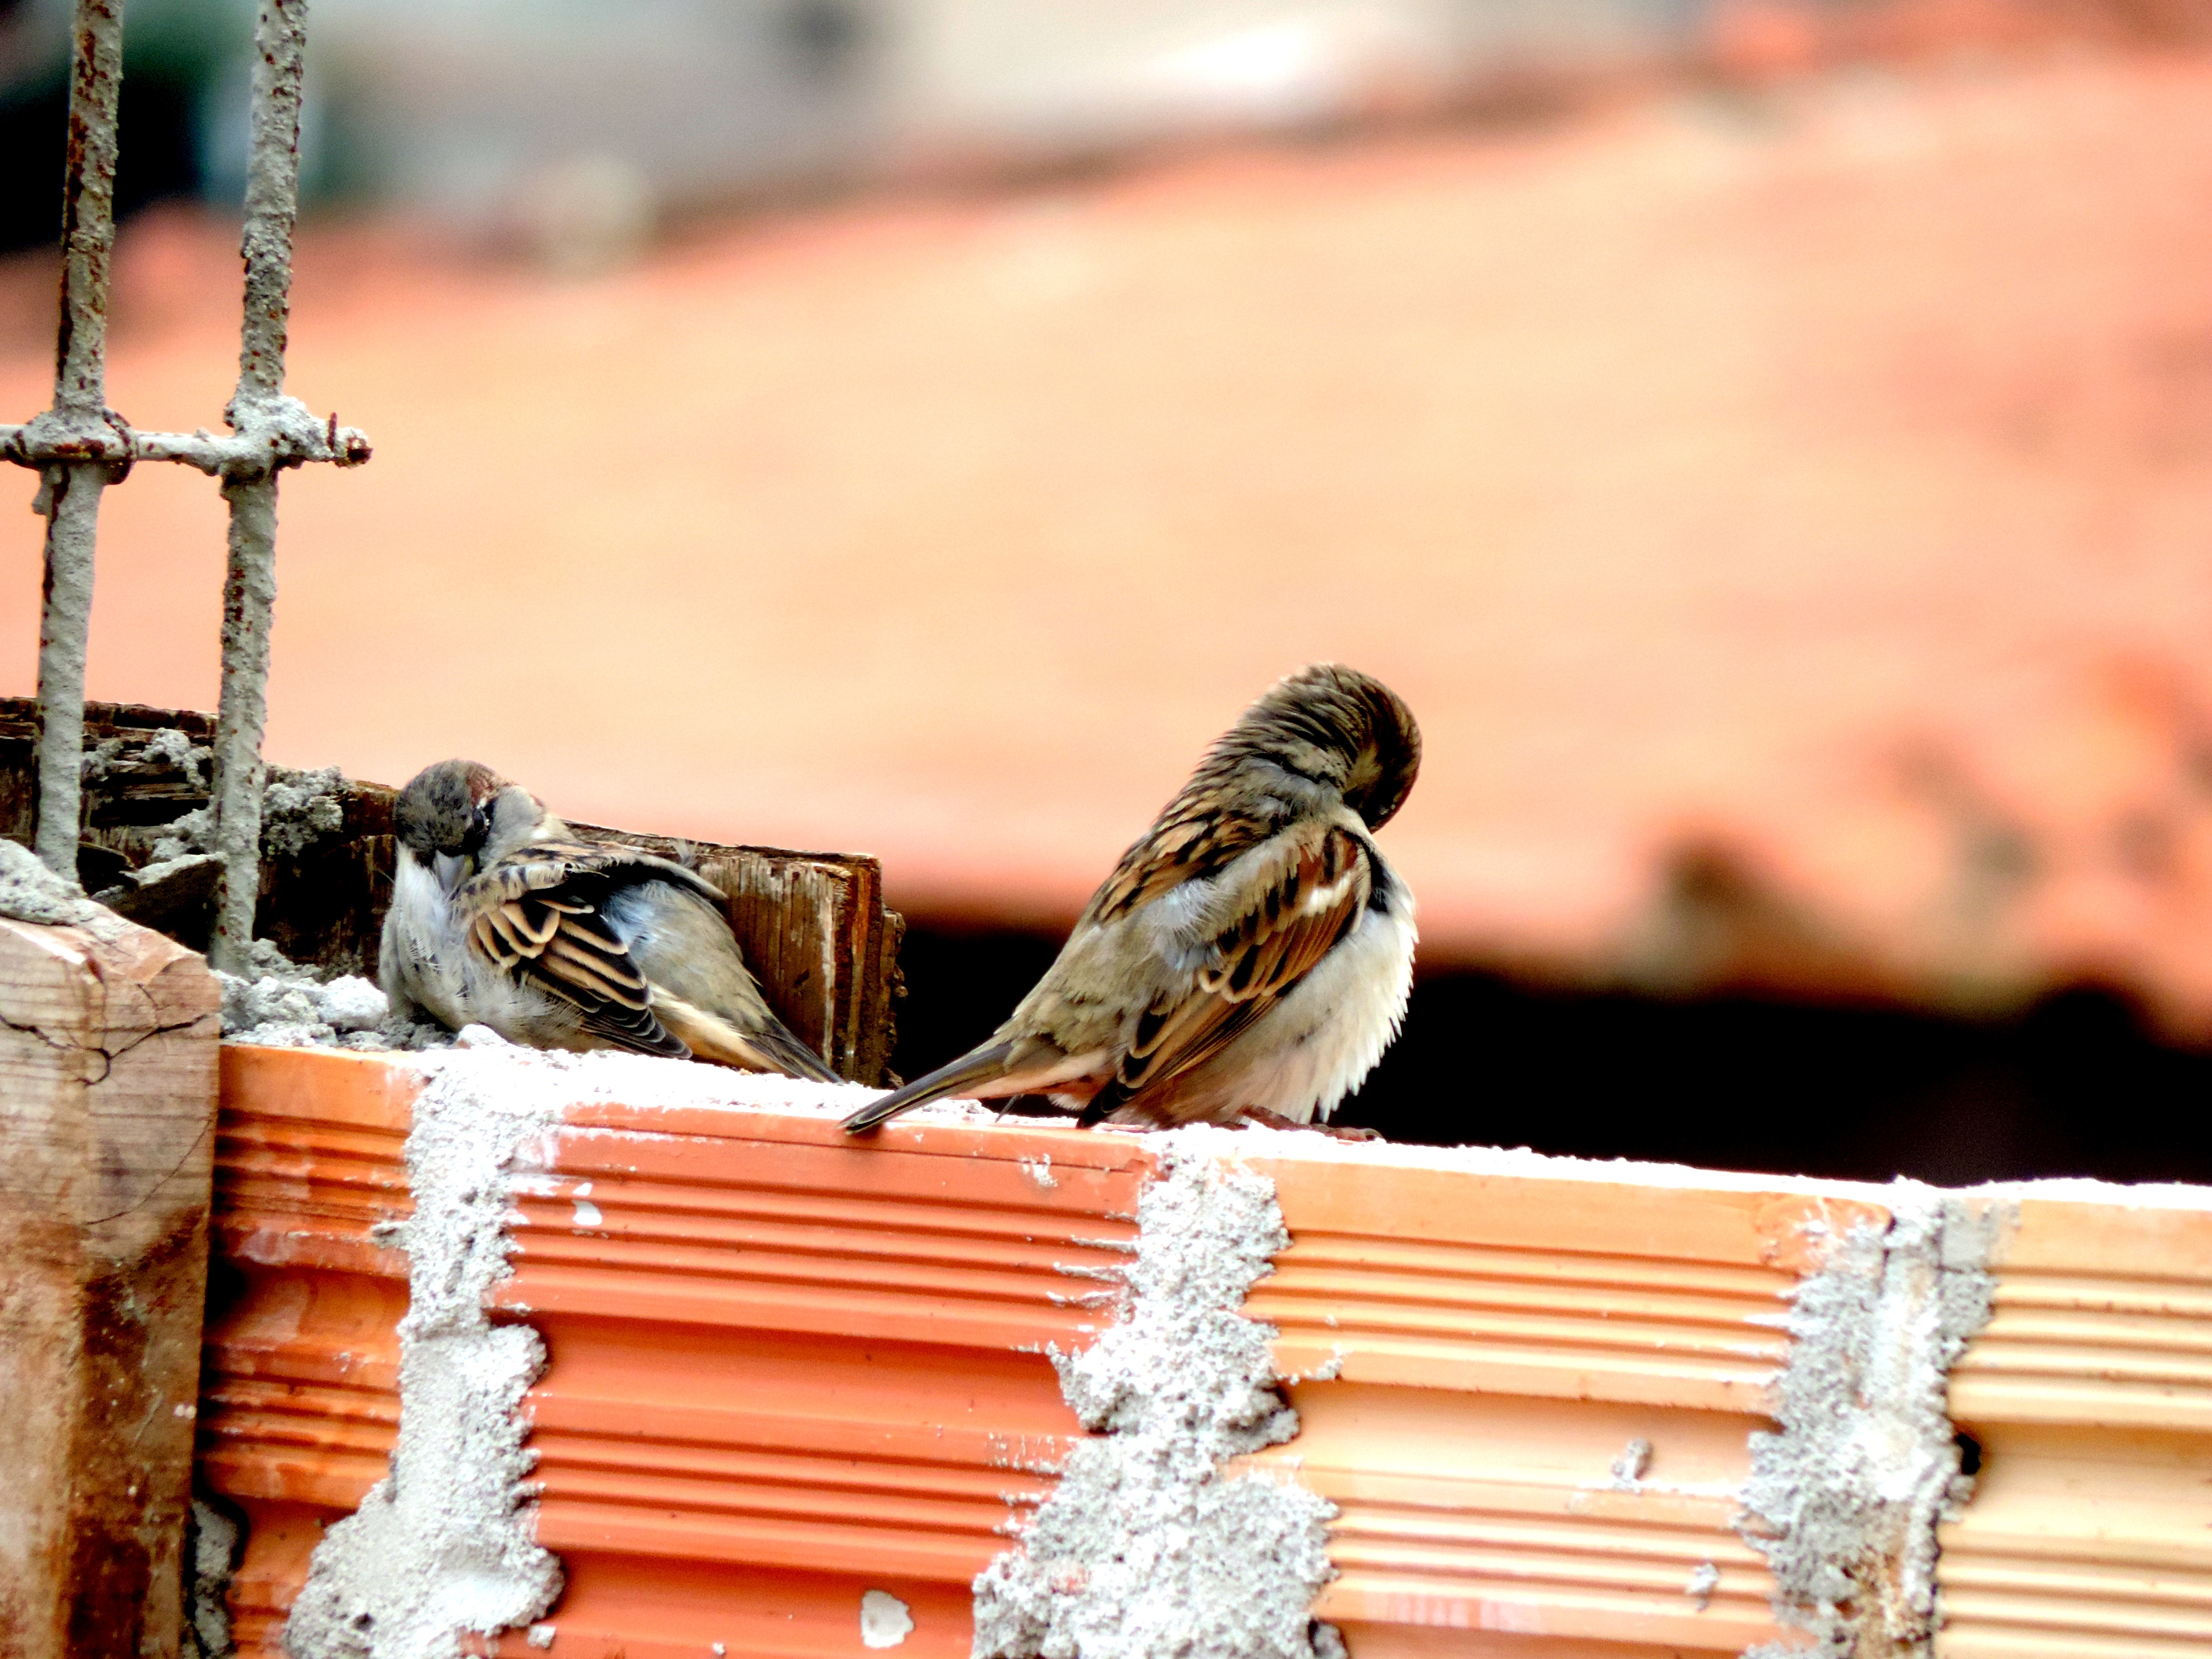
nature, bird, wood, spring, color, pigeons, sparrow, eventide, perching bird